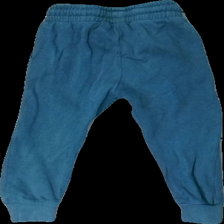
View: back
Type: Trousers
Category: Children
Brand: Next Låg
Colors: Blue
Material: 100% cotton
Cut: Regular
Size: 98
Season: All
Holes: Minor
Damage location: middle left
Damage 2 location: top left
Damage 3: hål
Damage 3 location: middle right
Price range: <50
Recommended usage: Export
Description: blå mjukisbyxor med litet hål bak, urtvättade
Comment: urtvättade